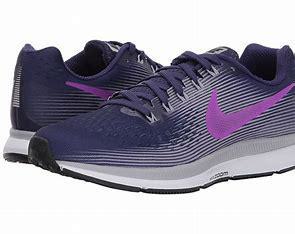
Brand: Nike
Model: Air Zoom Pegasus 34